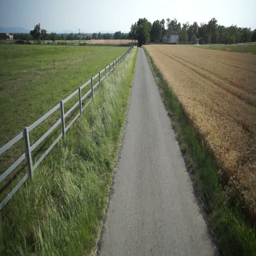
aerial of countryside road between the fields